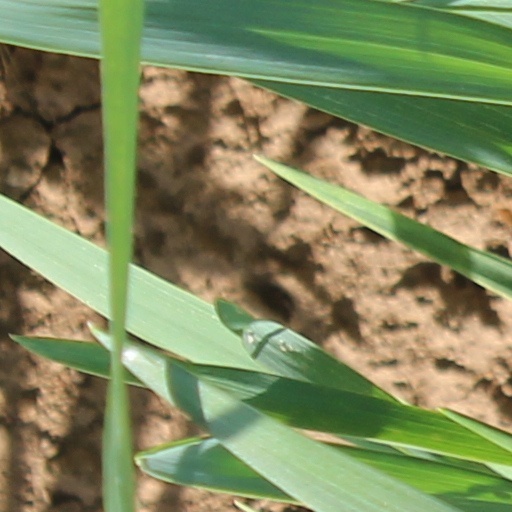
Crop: wheat